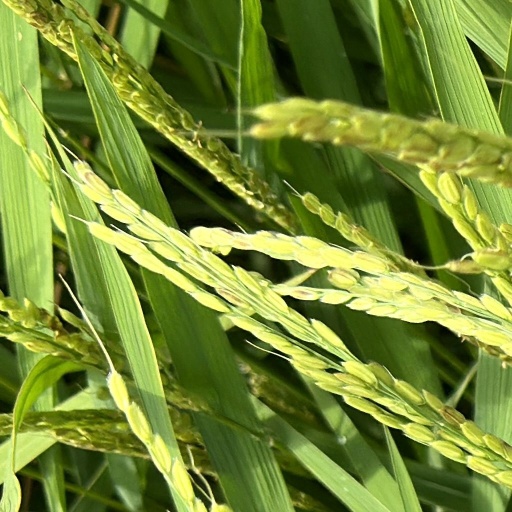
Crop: rice